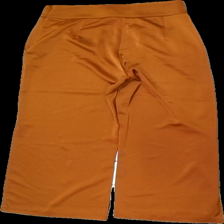
View: back
Type: Trousers
Category: Ladies
Brand: Lindex
Colors: Orange
Material: 100% Poly
Cut: Loose
Size: 36
Season: All
Price range: 50-100
Recommended usage: Reuse